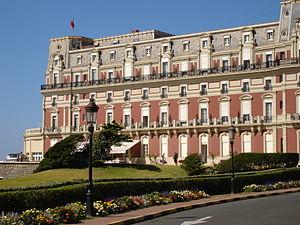
Biarritz est une commune française située dans le département des Pyrénées-Atlantiques en région Nouvelle-Aquitaine, dans le Sud-Ouest de la France. Bordée par l'océan Atlantique, la ville dispose d'une façade maritime longue de 4 kilomètres, dans le creux du golfe de Gascogne, à moins de 25 kilomètres de la frontière avec l'Espagne.